Angling records of Europe

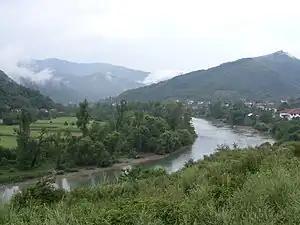
Drina River in Foča-Ustikolina municipality, East Bosnia. Venue for the capture of the 58 kg European record Huchen ("Hucho hucho") in 1938

This list is of the heaviest European freshwater fish caught using the traditional angling method of rod and line.